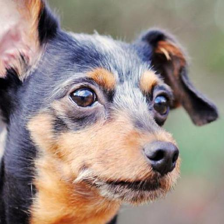
Label: animals